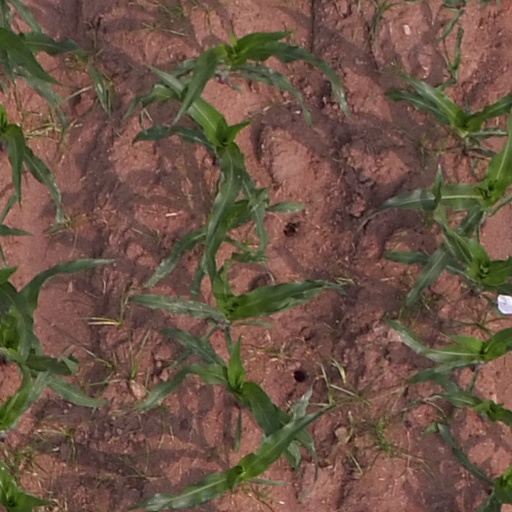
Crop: maize; corn